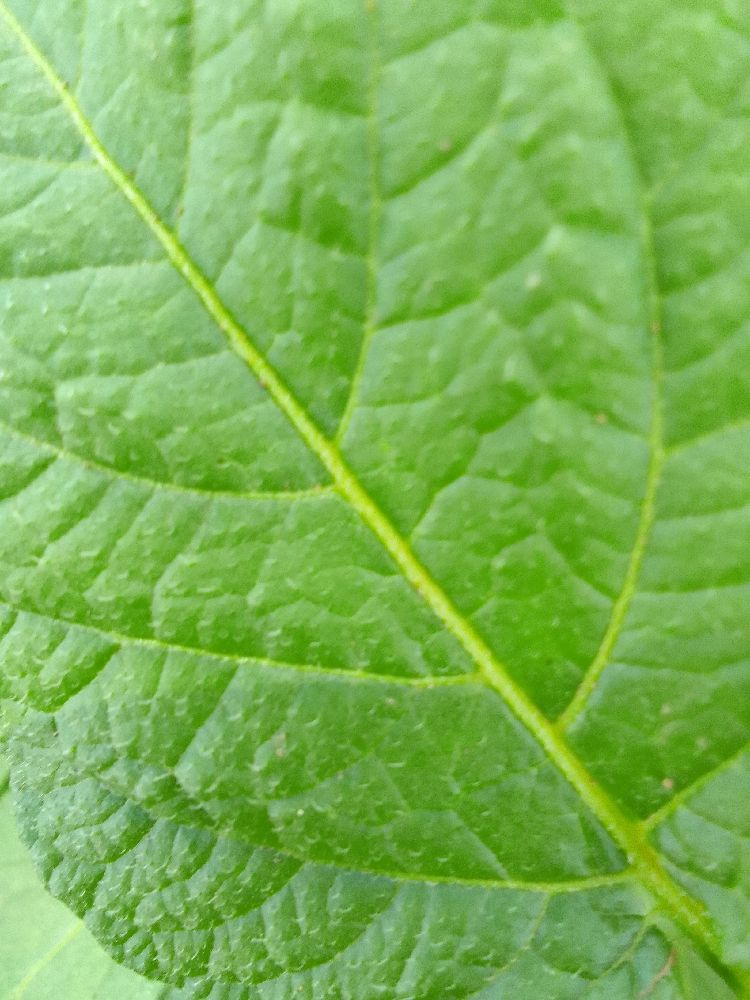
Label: Healthy